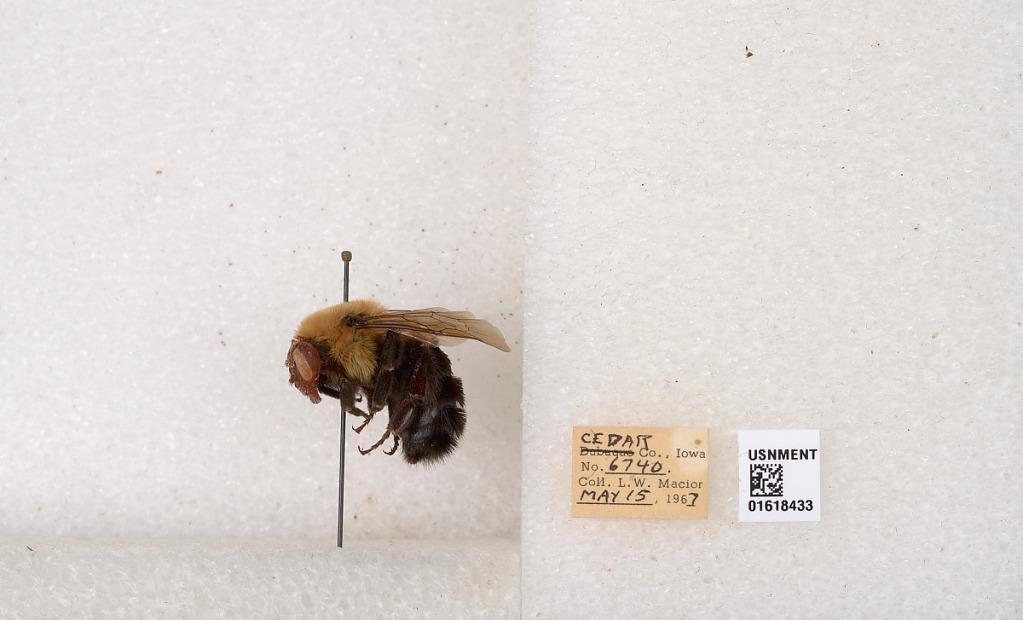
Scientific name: Bombus impatiens Cresson
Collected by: L. Macior
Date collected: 1967-5-15
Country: United States
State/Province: Iowa
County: Cedar
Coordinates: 41.7723, -91.1324